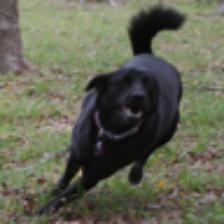
Label: NonHuman